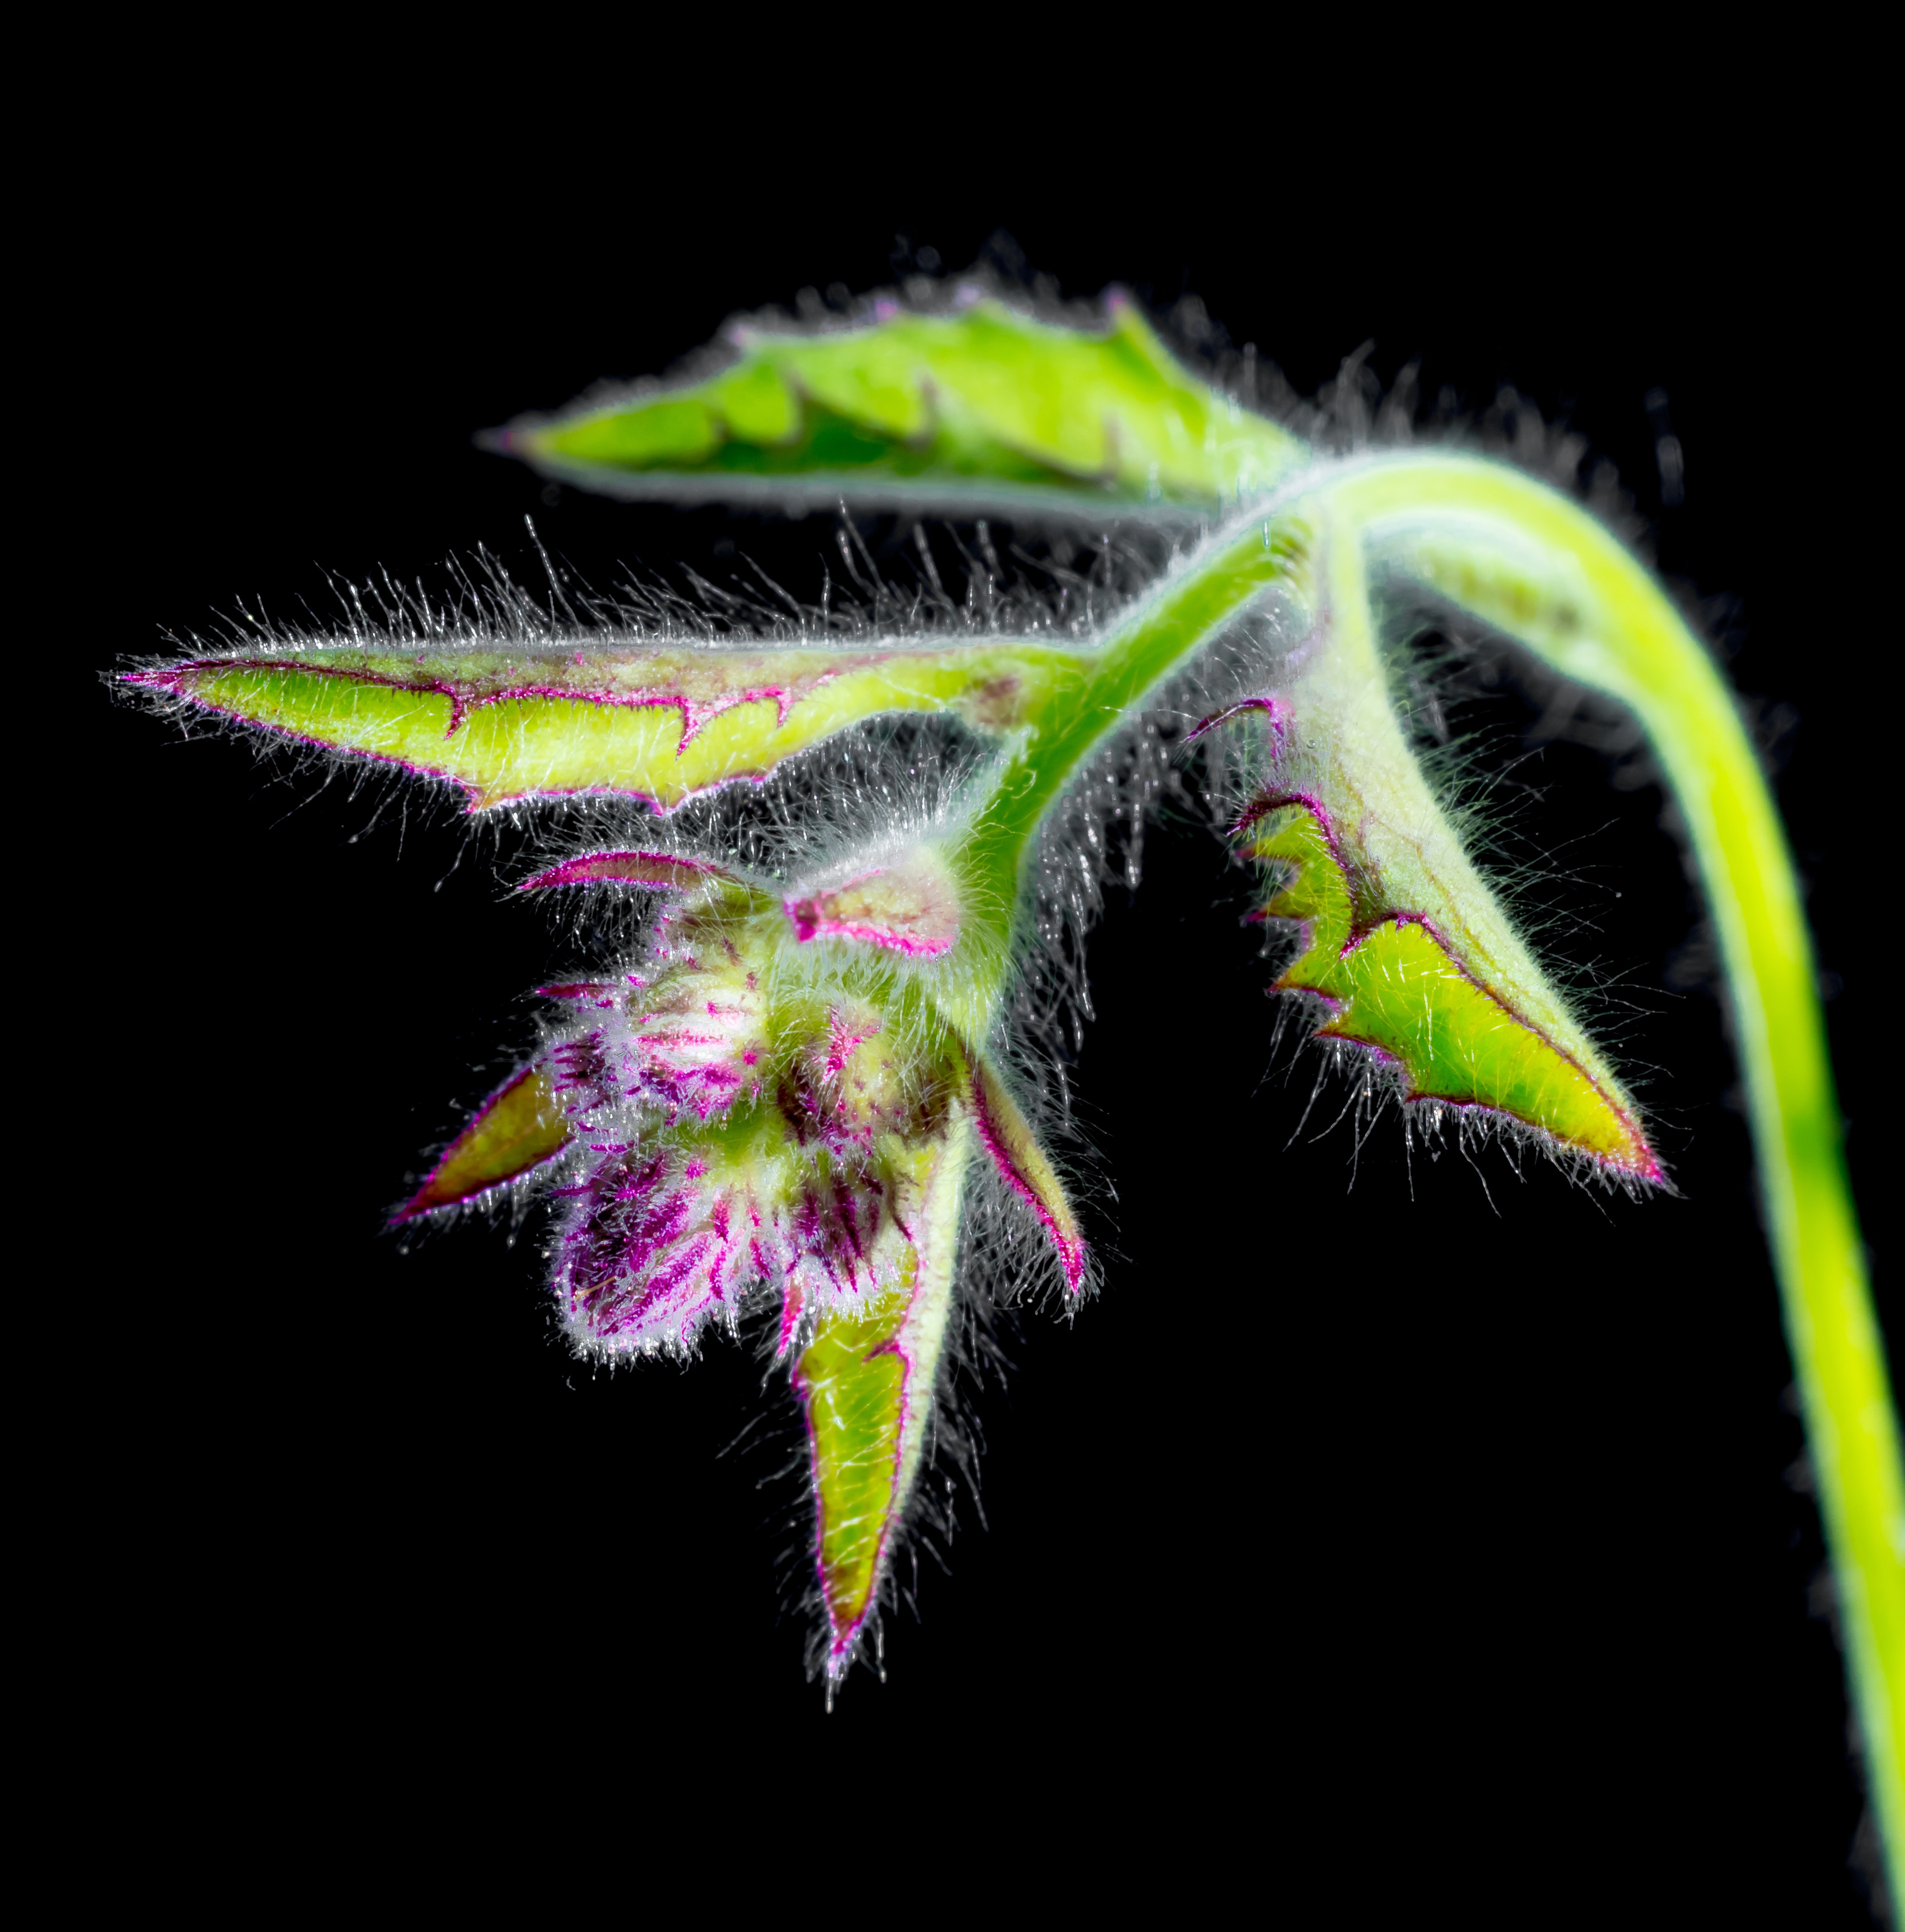
branch, blossom, plant, leaf, flower, bloom, green, macro, flora, wild flower, close up, macro photography, small flower, blueme, fractal art